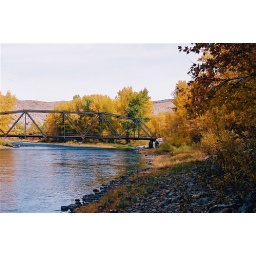
Good pocket water above Brownes bridge